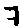
Label: 7